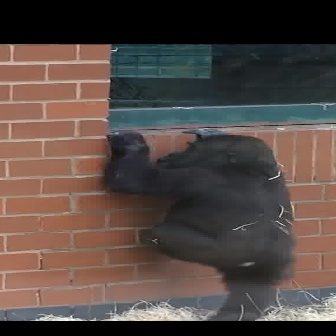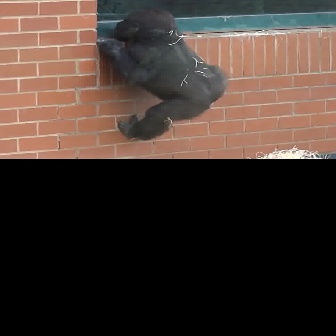
  Please identify the target specified by the bounding box [105,127,298,320] in the first image and locate it in the second image. Return the coordinates in [x_min,y_min,x_max,y_max] format.
Answer: [95,6,227,138]